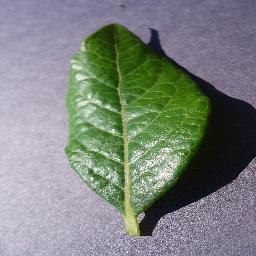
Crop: blueberry
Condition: healthy